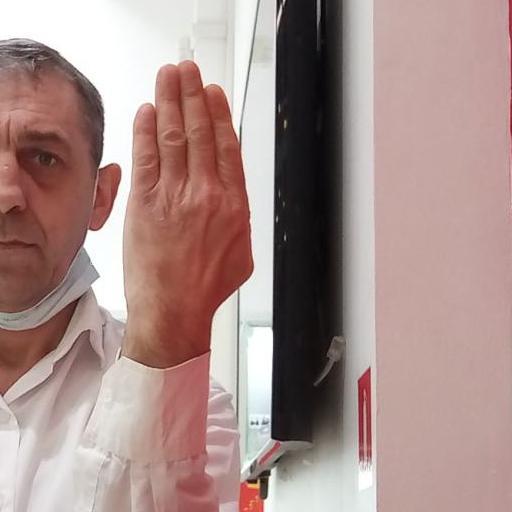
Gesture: stop_inverted